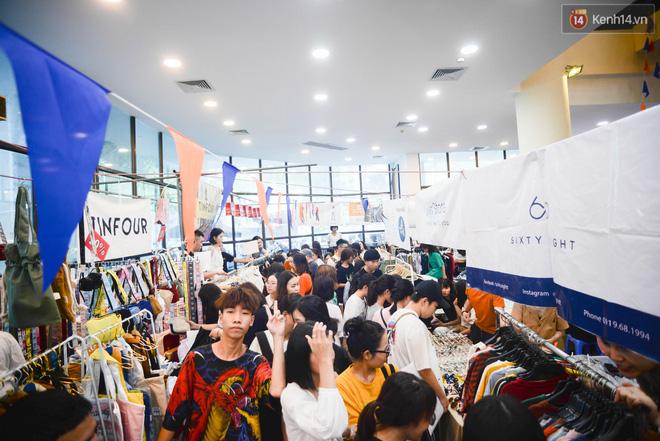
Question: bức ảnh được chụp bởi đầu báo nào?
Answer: kenh14